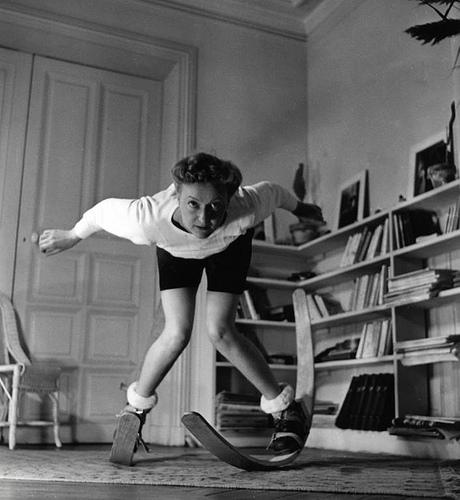
A young lady riding skis in a living room.